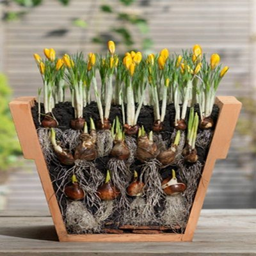
how to create a continuous show of spring flowers